Henry Unton

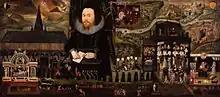
Unton Memorial Portrait, National Portrait Gallery

Shortly afterwards his widow, Dorothy Unton, commissioned an unknown artist to paint a very unusual portrait of Unton. In addition to showing the sitter as he appeared shortly before his death, the painting also uses a narrative style to show ten other important events in his life. The series begins with his birth, includes his study at Oxford, travels in Italy, campaigning in the Low Countries, his embassies in France, and ends with his impressive funeral procession.